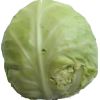
Label: Cabbage white 1